Vasudhara

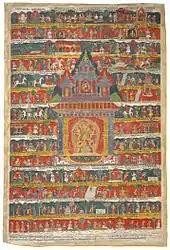
Legend of Vasudhara, 1744 painting from Nepal

Vasudhara is often compared to the Hindu goddess Bhūmidevī. As goddesses of wealth, both deities have a similar iconography and are worshipped for their role in an abundant harvest. Both assume a golden hue in artistic representations, perform the same mudra, and hold similar objects. For example, Vasudhara and Prithvi are often depicted holding gems or having pots of treasure under their feet. It is believed that the convention of depicting Vasudhara standing on vases originated from earlier representations of Bhūmi . Furthermore, both goddesses are often depicted paired with their respective consorts, Prithvi alongside Vishnu and Vasudhara alongside Jambhala.